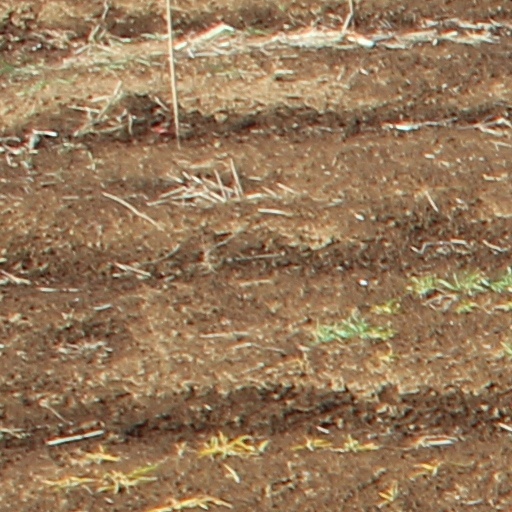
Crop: wheat